Sarah West (actress)

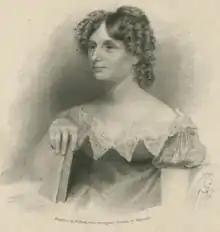

She was born Sarah Cooke in Bath, Somerset on 22 March 1790, daughter of Mr. Cooke of Bath. Influenced by her cousin Harriet Waylett, she appeared at the Theatre Royal, Bath on 22 May 1810 for the benefit of her uncle, an actor, playing Miss Hardcastle in "She Stoops to Conquer", and in 1811, at the same house, played Emily Tempest in "The Wheel of Fortune".